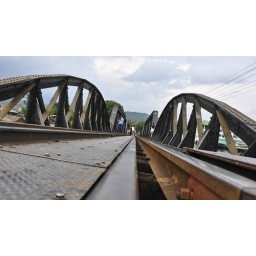
bridge over the river kwai